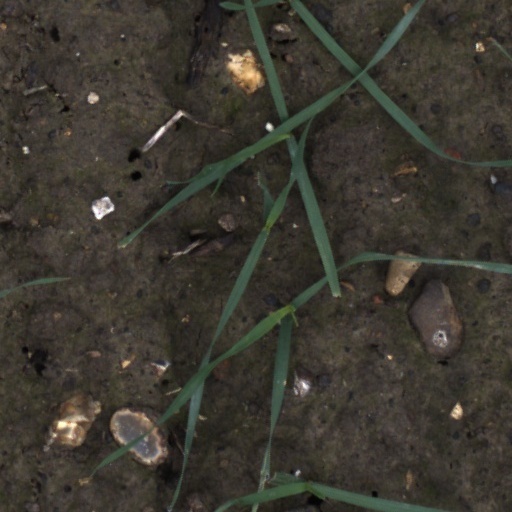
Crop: wheat